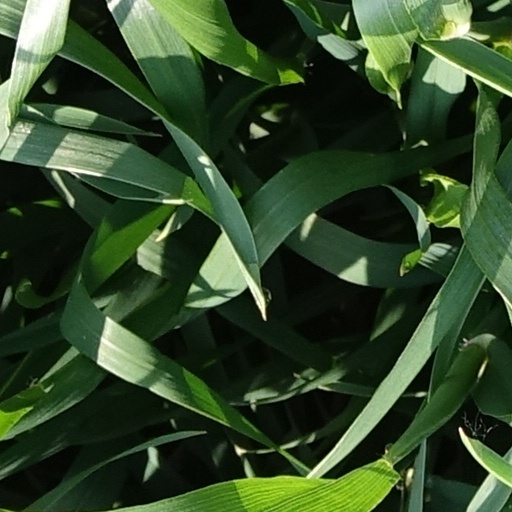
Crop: wheat